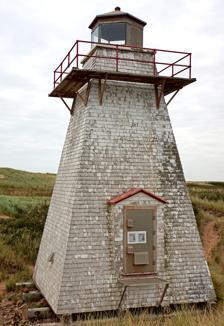
Building: St. Peters Harbour Light
Country: Unknown
Year built: 1881
Lighthouse St. Peters Harbour Light Location St. Peters Bay, Prince Edward Island Canada Coordinates 46°26′31.6″N 62°44′51.0″W / 46.442111°N 62.747500°W / 46.442111; -62.747500 Tower Constructed 1865 (first) Construction wooden tower Height 10.4 metres (34 ft) Shape square tower with lantern and gallery Markings white tower, black lantern, red trim Operator Canadian Coast Guard Heritage heritage lighthouse, Registered Heritage Place Light First lit 1881 (second) Deactivated 2008 Focal height 10 m (33 ft) Range 18 nmi (33 km; 21 mi) Characteristic Fl W 6s The St. Peters Harbour Light is a lighthouse on St. Peter's Bay, Prince Edward Island , Canada . The station was established in 1865 and the lighthouse itself was built in 1881. It has been inactive since spring 2008. Keepers Martin McInnis       1868 – 1869 William McGrath    1874 – 1900 Albert Anderson    1900 – 1912 James McGrath      1912 – ? See also List of lighthouses in Prince Edward Island List of lighthouses in Canada References